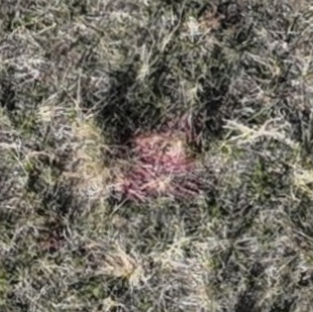
Month: october
Dye color: red
Dye concentration: low